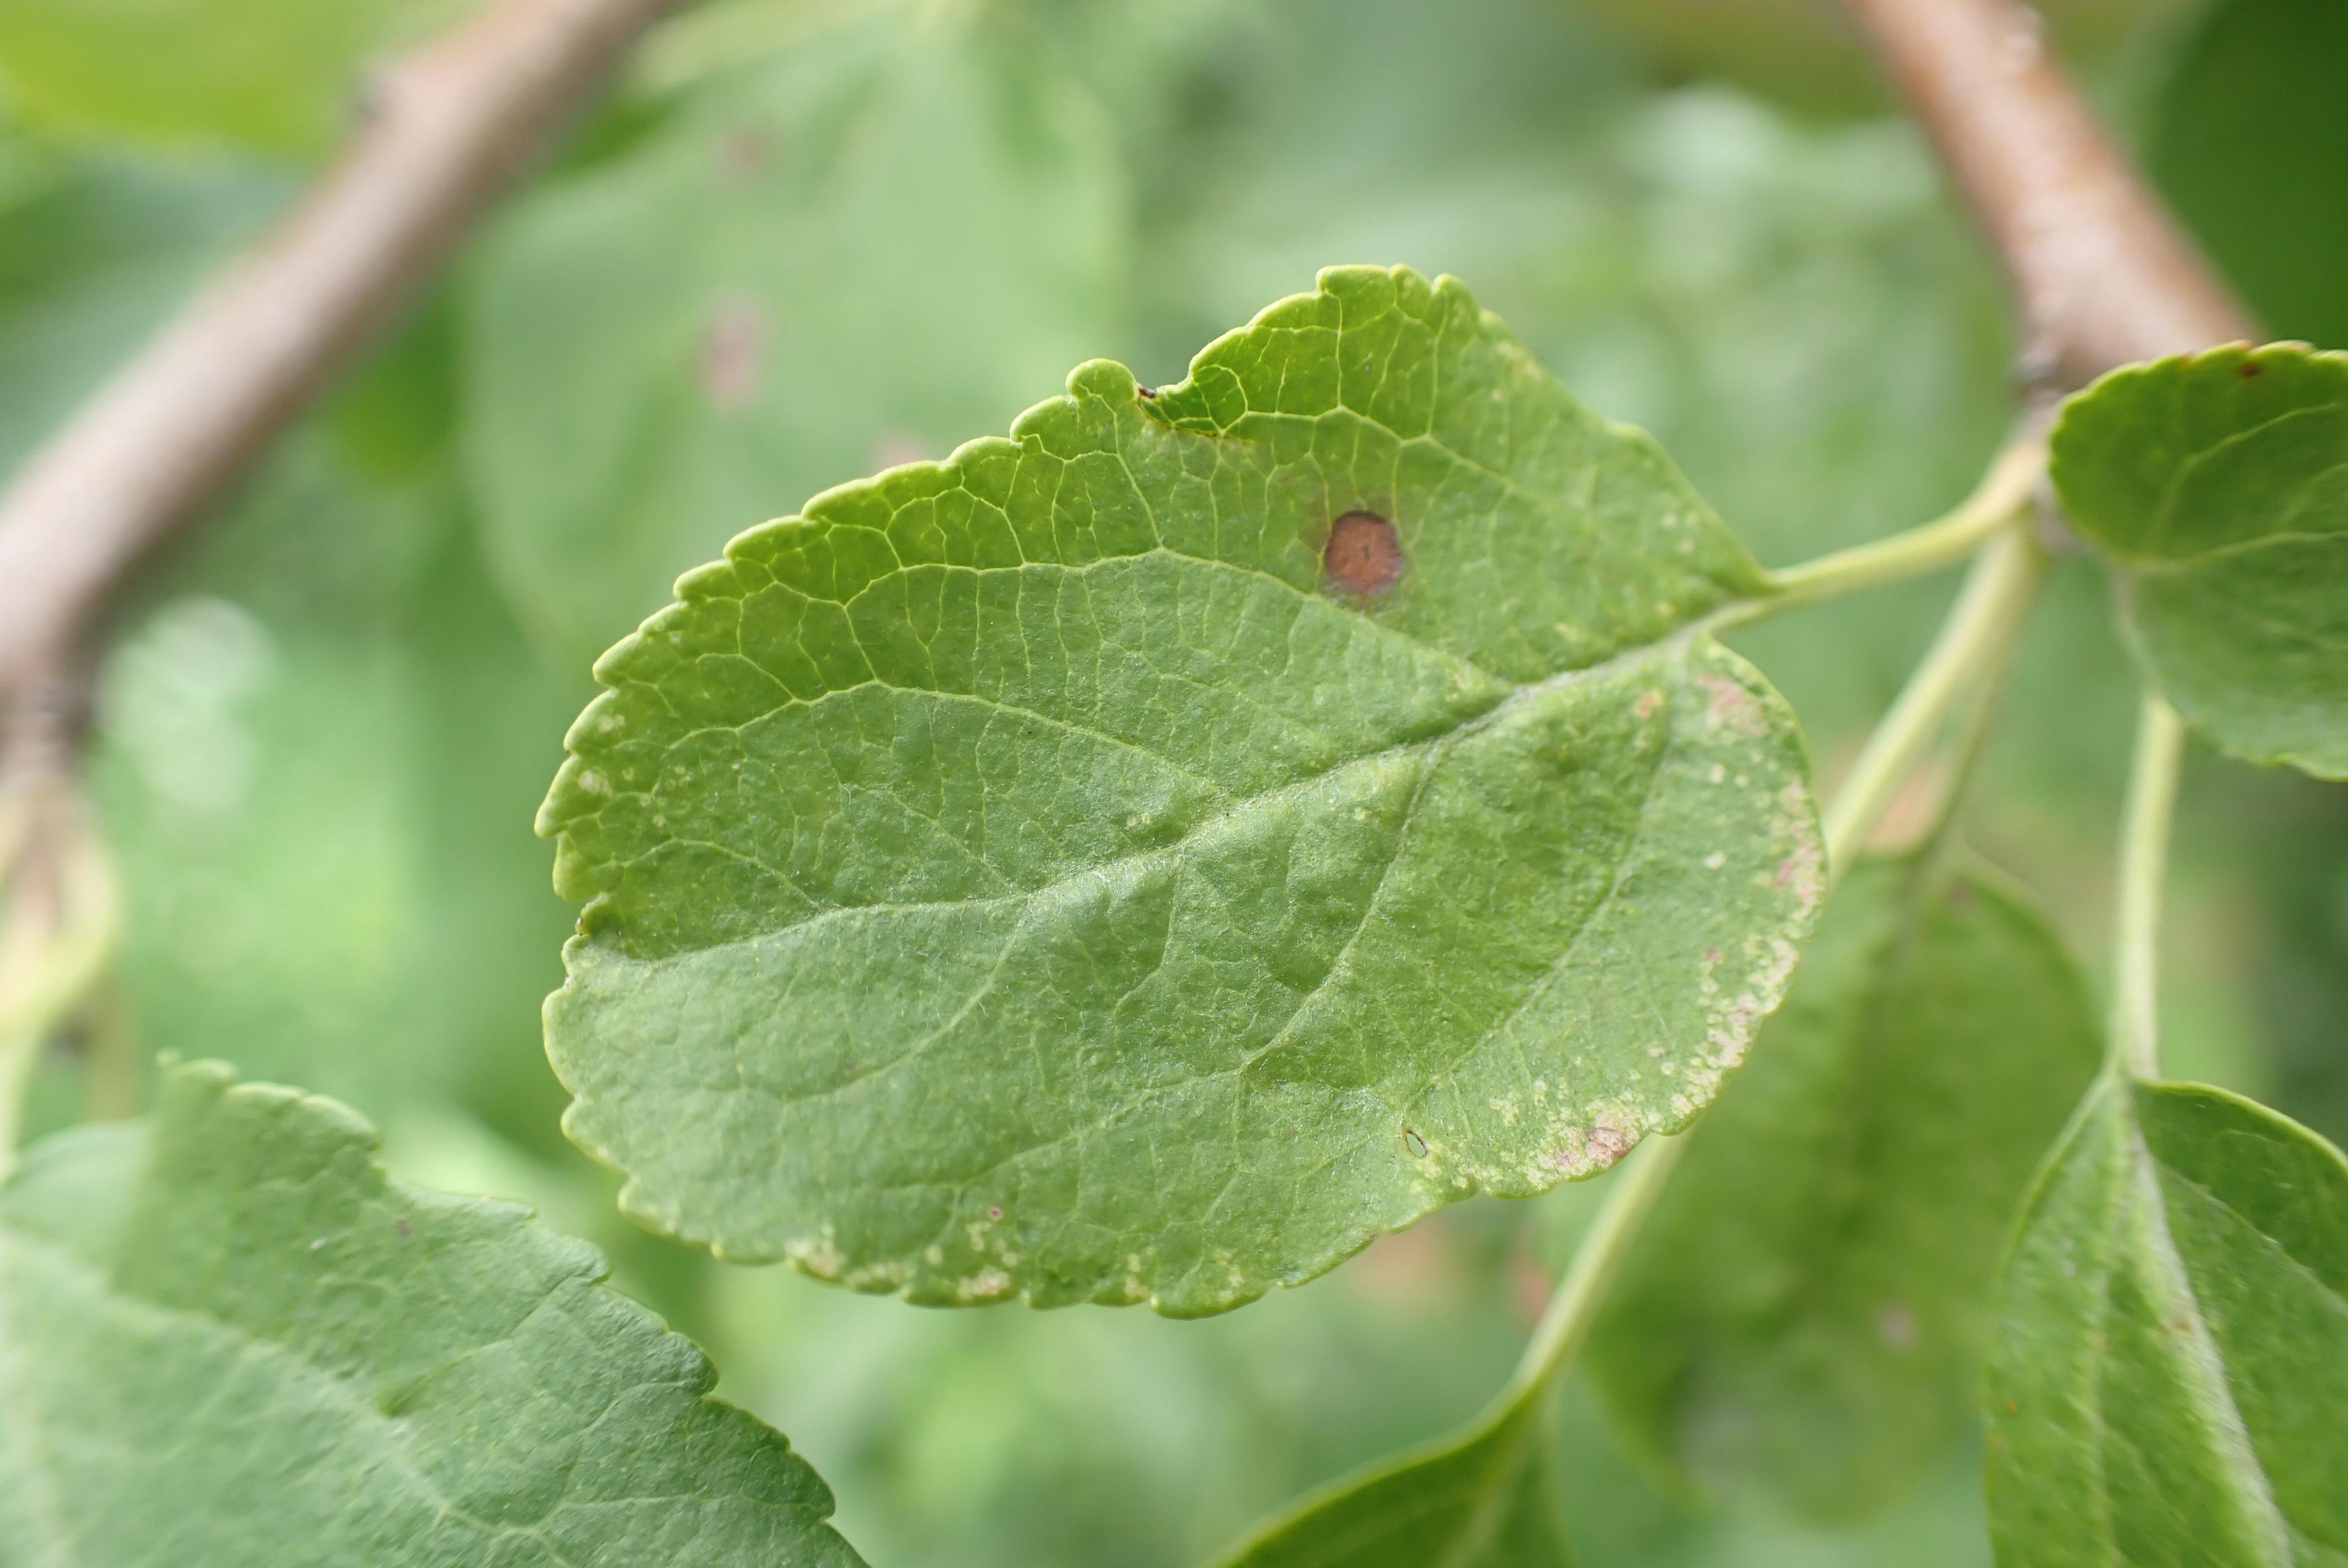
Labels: frog_eye_leaf_spot